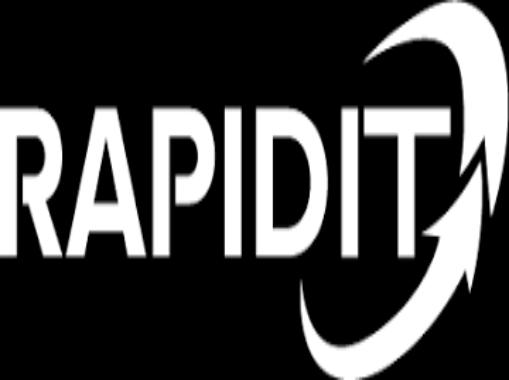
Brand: Black Rapid
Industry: Others